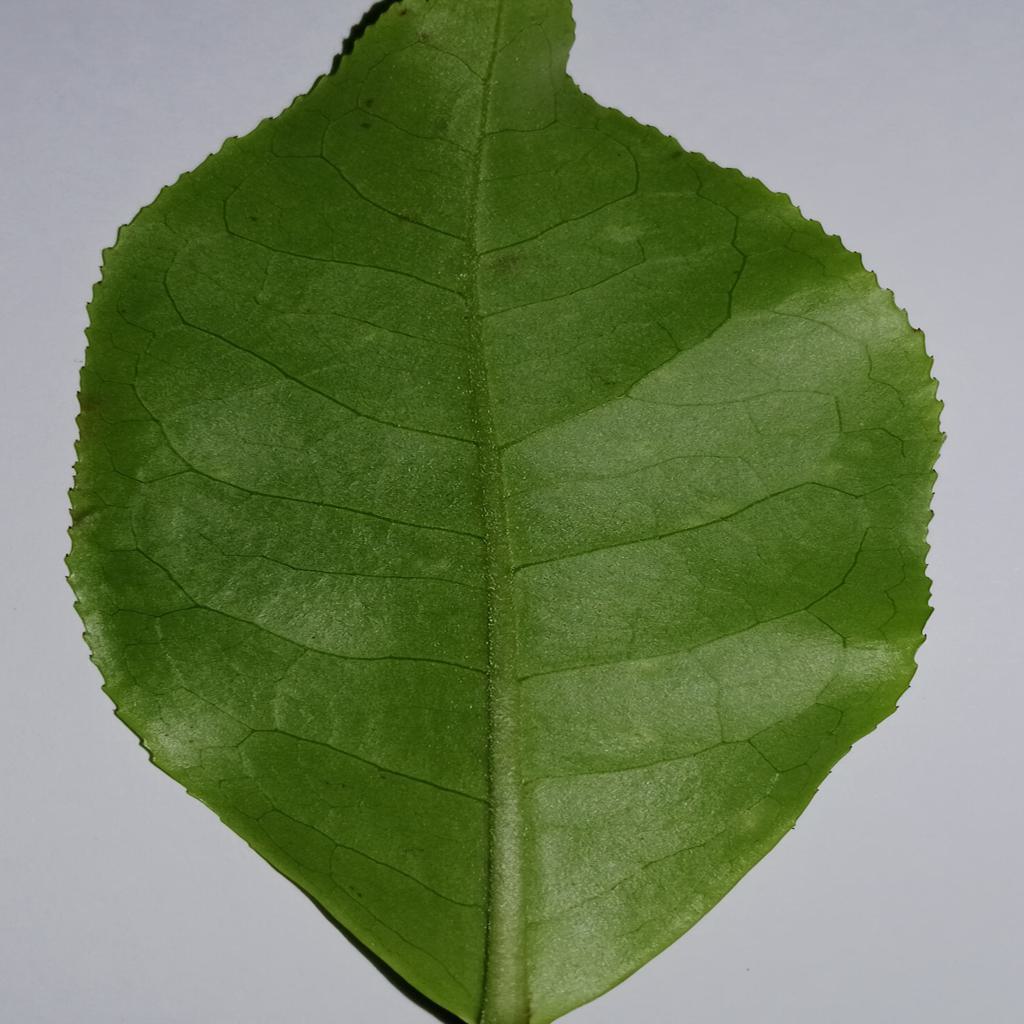
Label: Healthy